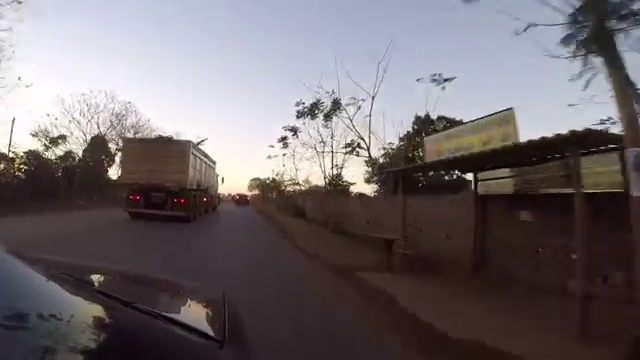
Fire: no
Smoke: no